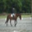
Label: horse